William T. Davis Wildlife Refuge

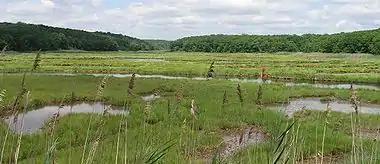
A northeastern salt marsh similar to the WTDWR, "Spartina alterniflora" growing along creeks, "Phragmites australis" visible in foreground.

The William T. Davis Wildlife Refuge (WTDWR) is an wildlife refuge straddling the New Springville and Travis sections of Staten Island. The park was named in honor of Staten Island native William T. Davis, a renowned naturalist and entomologist who along with the Audubon Society started the refuge with an original acquisition of . Additional acreage was acquired in increments and the park is today . Beginning in 2010, the adjacent North Park section of Freshkills Park (the redevelopment of the Fresh Kills Landfill) has undergone preparation to serve as an expansion of the wildlife refuge.